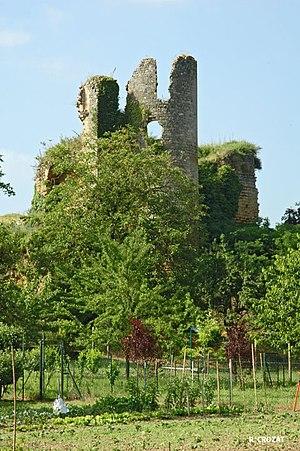
Ruines de Château Larcher dans le Poitou. Vue sur le donjon depuis les fossés.
Château-Larcher est une commune du centre-ouest de la France, située dans le département de la Vienne en région Nouvelle-Aquitaine.